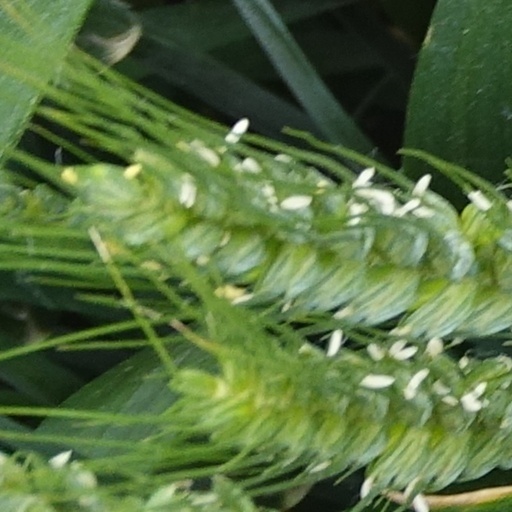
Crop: wheat